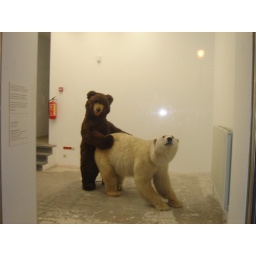
We were walking back to my friend Angie's hotel in Brussels, when we spotted this wonderful photo opportunity.